Georg Büchner

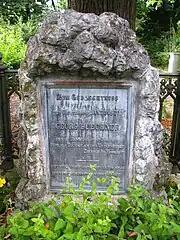
Gravestone of Georg Büchner on "Germaniahügel" in Zürich-Oberstrass

His first play, "Dantons Tod" ("Danton's Death"), about the French Revolution, was published in 1835, followed by "Lenz" (first partly published in Karl Gutzkow's and Wienberg's "Deutsche Revue", which was quickly banned). "Lenz" is a novella based on the life of the Sturm und Drang poet Jakob Michael Reinhold Lenz. In 1836, his second play, "Leonce and Lena", satirized the nobility. His unfinished and most famous play, "Woyzeck", exists only in fragments and was published posthumously.